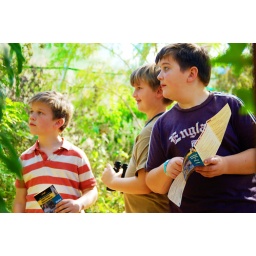
here are the boys enjoying the butterfly house at &amp;quot;the living desert&amp;quot; in palm springs...